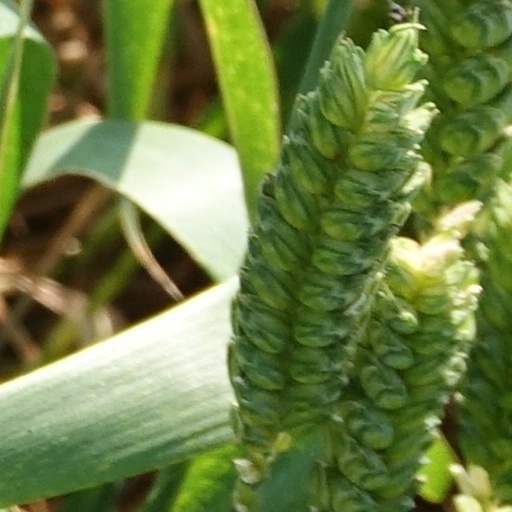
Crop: wheat